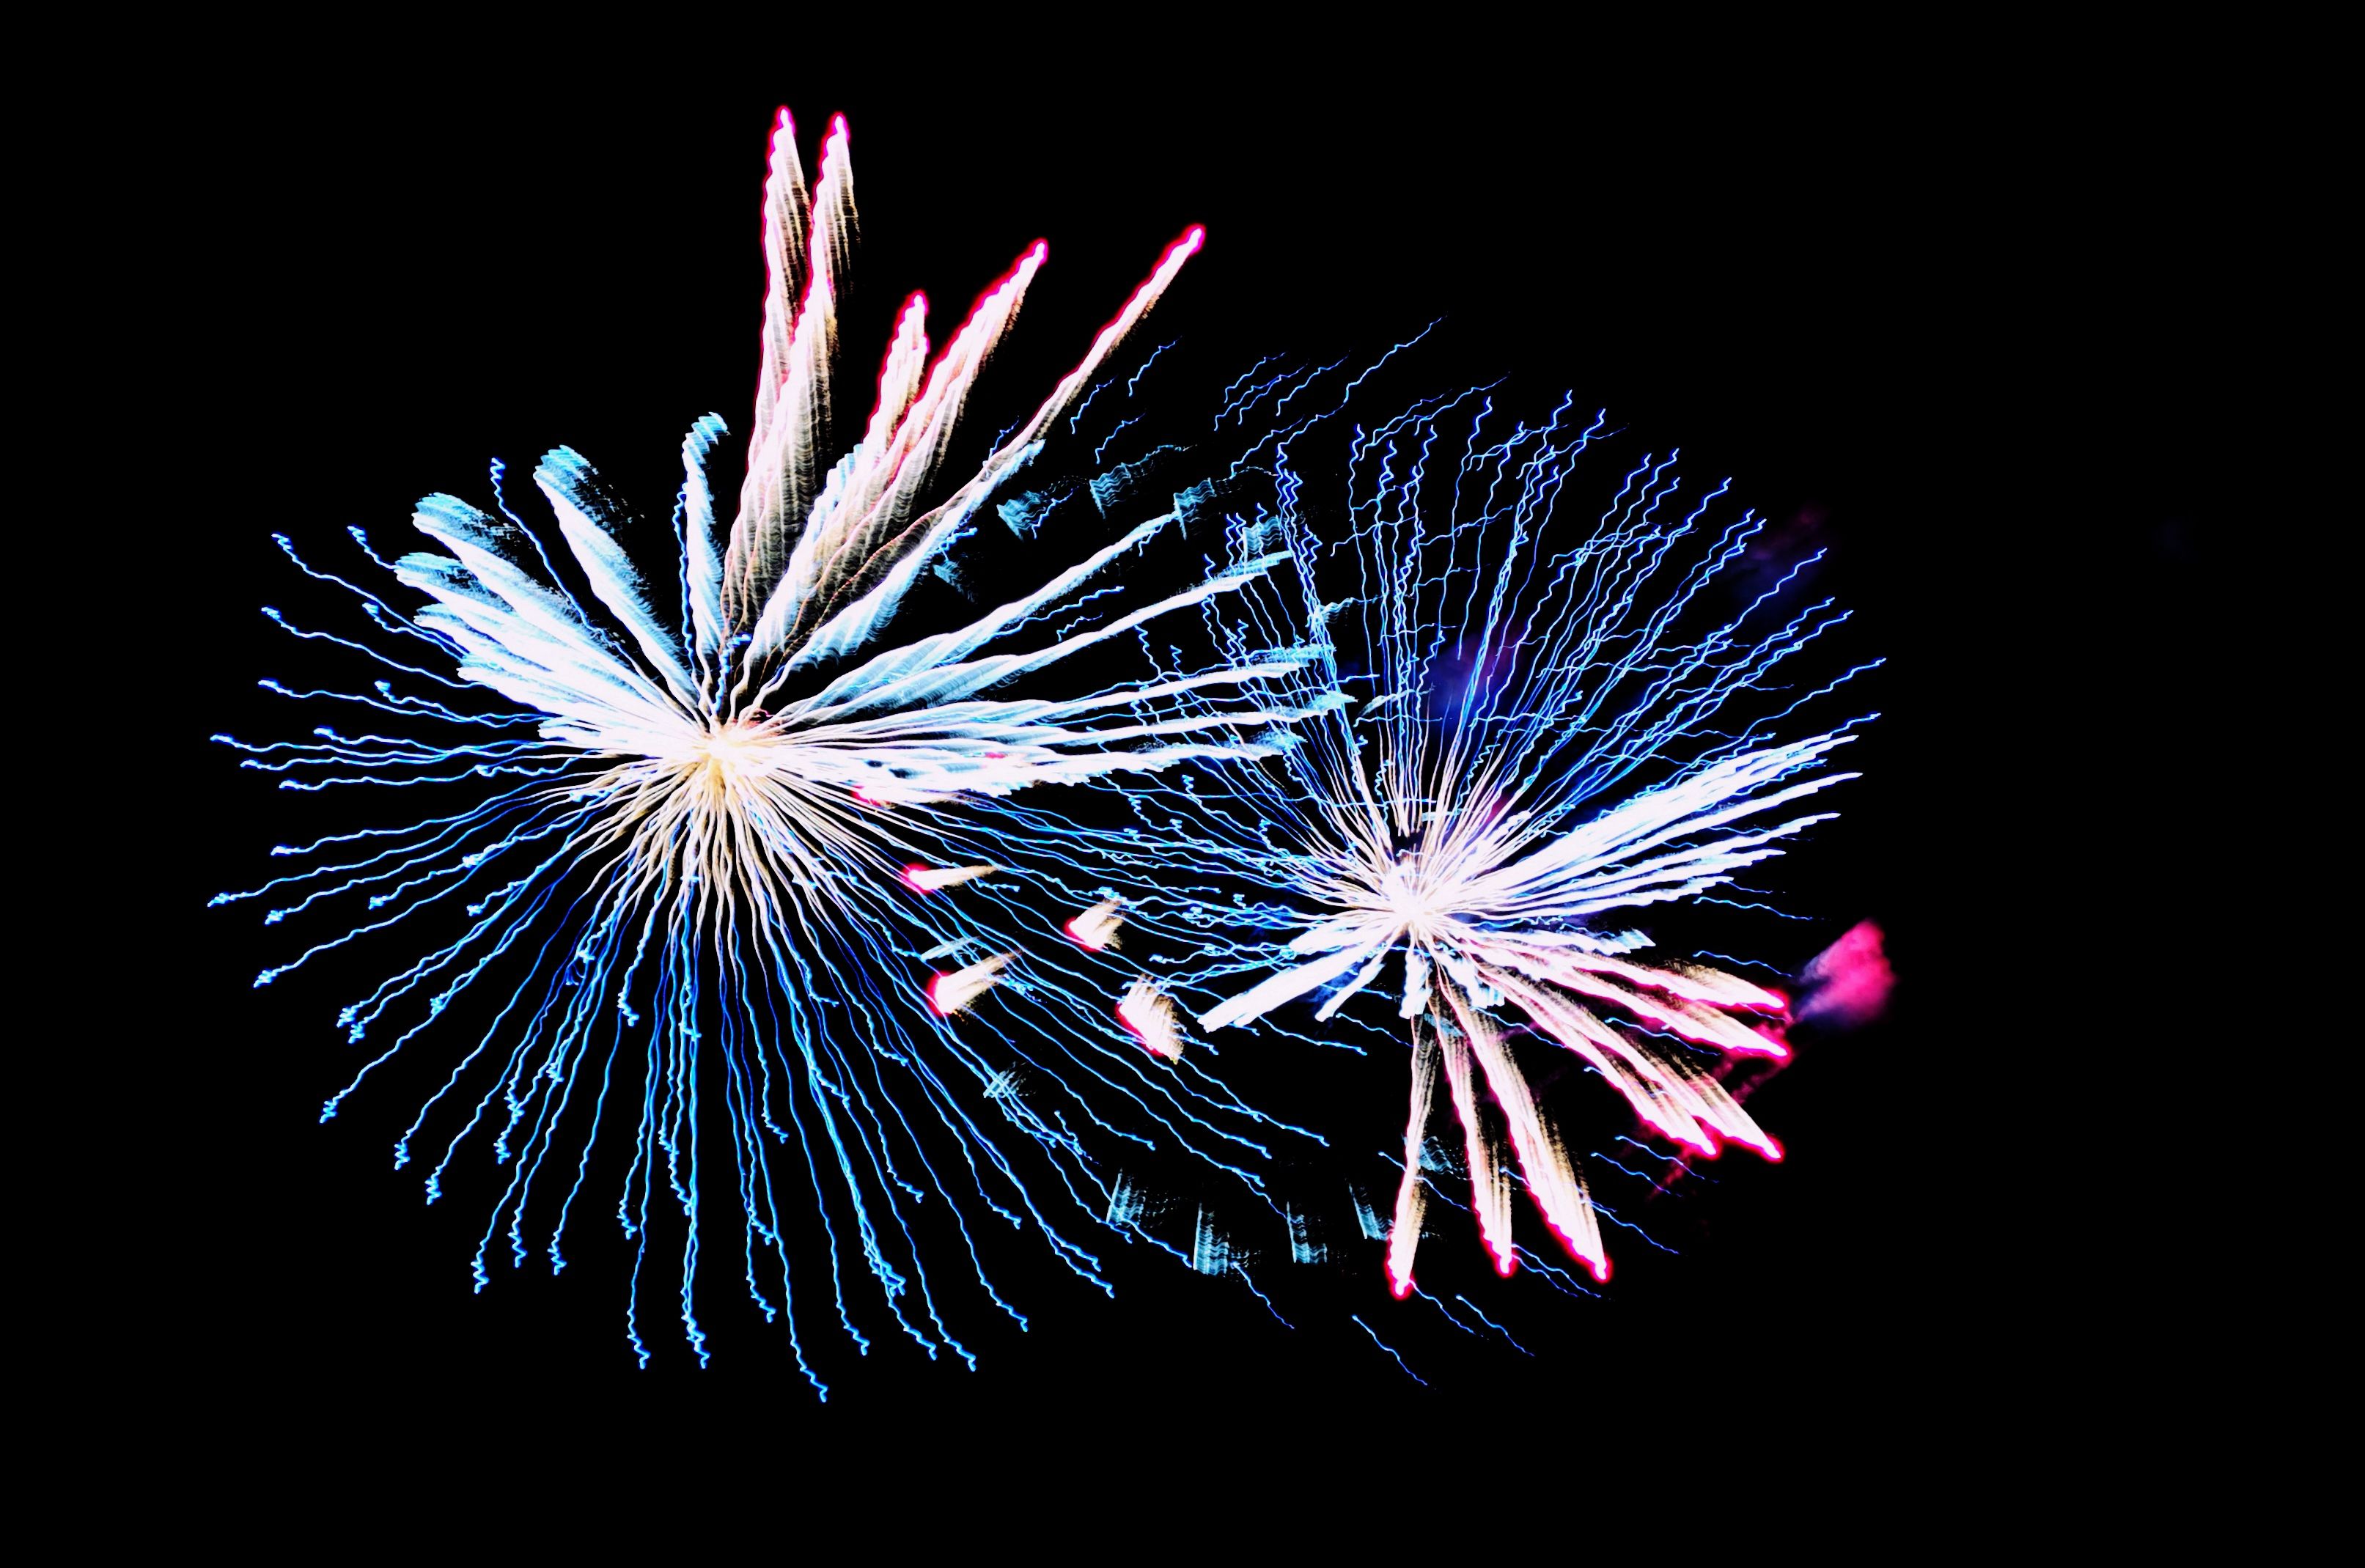
Fireworks Display
Two fireworks burst in the night sky, the fireworks have many colors of white, blue, and pink and white creating starburst patterns of light.
close-up shot captures the beauty of fireworks in the darkness. The contrasting colors and dynamic bursts of light create a celebratory and visually striking night.
Labels: Fireworks, Plant, Black Sky
Camera: HUAWEI LYA-L29
Aperture: F1.8
Exposure: 3.9 sec
ISO: 64
Focal length: 5.6 mm